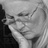
Emotion: sad